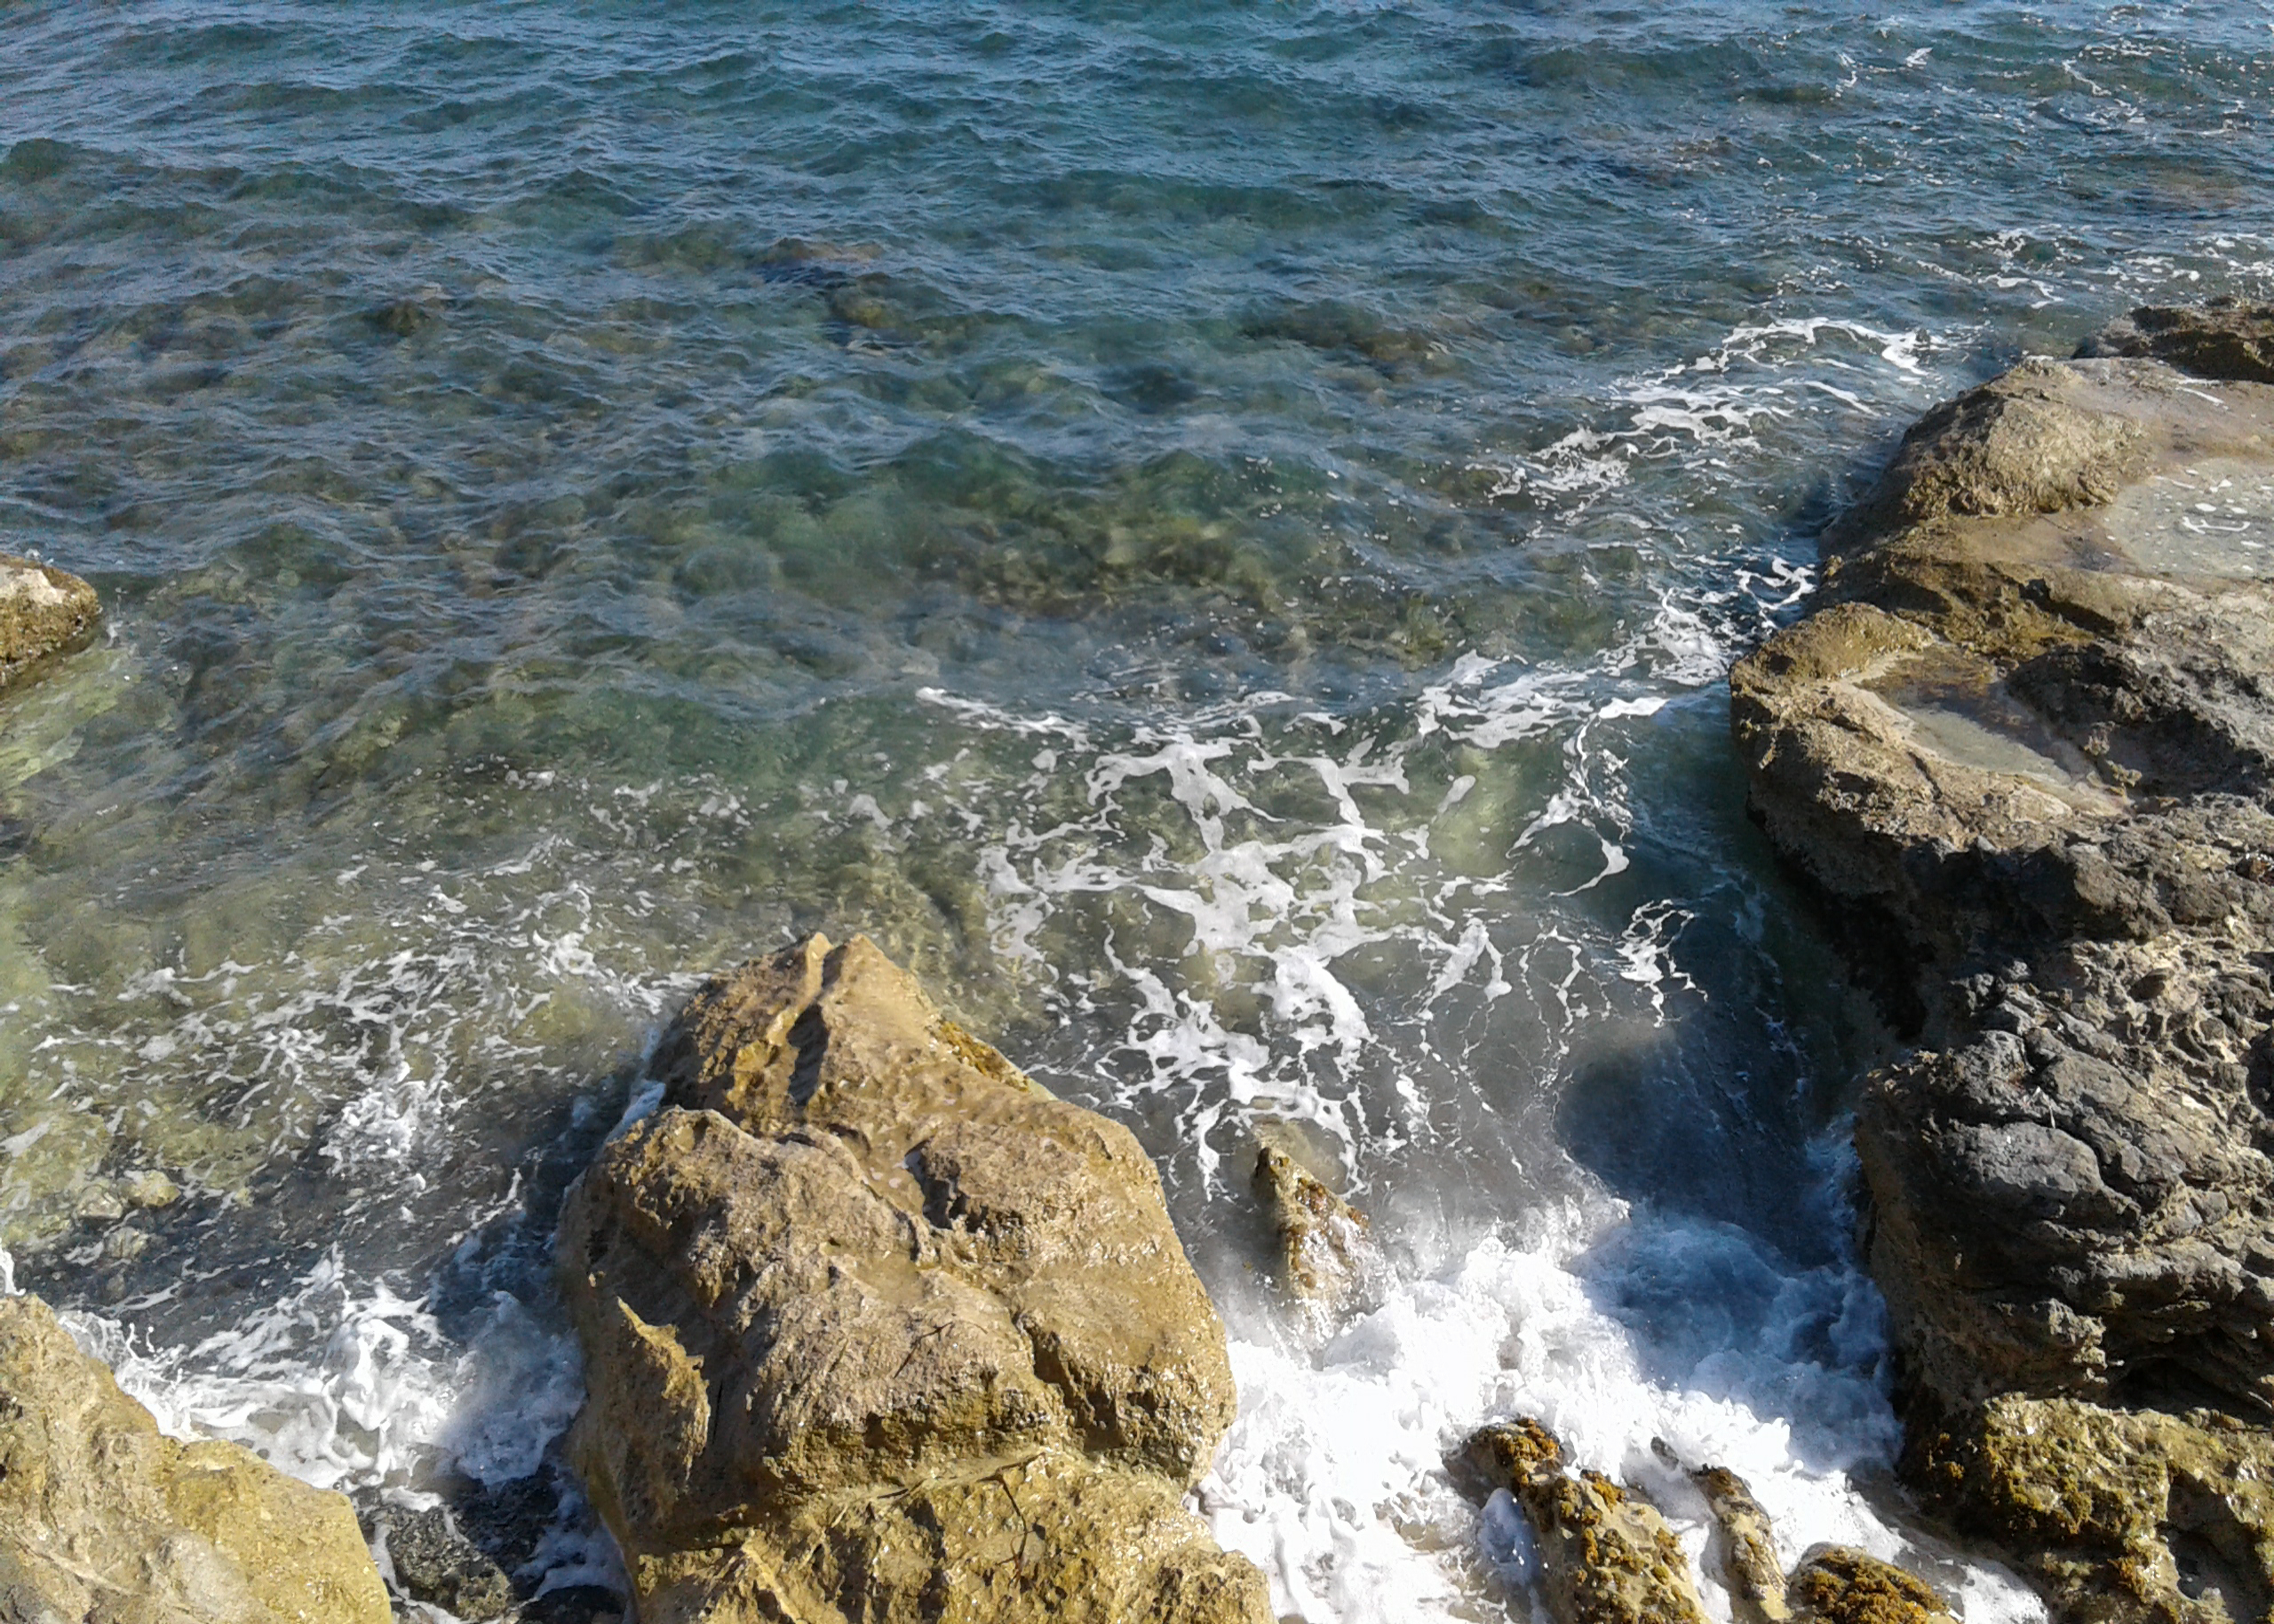
sea, rocks, water, water resources, bedrock, watercourse, coastal and oceanic landforms, natural landscape, body of water, wind wave, formation, headland, shore, outcrop, wave, coast, klippe, wind, cape, rock, ocean, wood, horizon, bay, landscape, lake, tide, promontory, tropics, cliff, inlet, sound, skerry